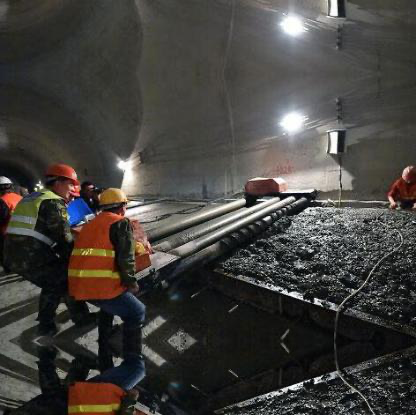
Objects in the image:
label: helmet
label: helmet
label: helmet
label: helmet